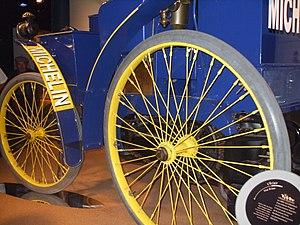
Un pneu, apocope de bandage pneumatique, par opposition au bandage plein, est un solide souple de forme torique formé de gomme et autres matériaux textiles et / ou métalliques. Il est conçu pour être monté sur la jante d'une roue et gonflé avec un gaz sous pression, habituellement de l'air ou de l'azote. Il assure le contact de la roue avec le sol, procurant une certaine adhérence, un amortissement des chocs et des vibrations facilitant ainsi le déplacement des véhicules terrestres et autres véhicules en configuration terrestre.
L'Éclair est la première automobile au monde à participer à une compétition automobile sur des pneumatiques, elle est construite par les frères André et Édouard Michelin en 1895.
La course Paris-Bordeaux-Paris du 11 juin 1895 est considérée comme la véritable première grande course automobile de l'histoire, bien qu'un mois plus tôt, le 18 mai en Italie, cinq concurrents prennent le départ de la course de Turin à Asti, un aller-retour de 93 kilomètres, et qu'en 1894, un concours automobile de Paris à Rouen, ait eu lieu mais n'était pas une course. Elle est aussi considérée rétrospectivement comme étant le premier Grand Prix automobile de l'A.C.F..